JoJo's Bizarre Adventure

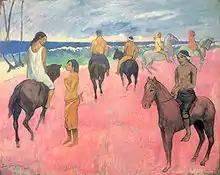
A painting of people riding horses on a beach with red sand.

For "JoJo's Bizarre Adventure", Araki wanted to use a classical method as a base before introducing modern elements. As an example, he often draws in a realistic style but uses surreal colors. Araki aimed to draw real spirits in "JoJo" resulting in him going to the Kappa River in Tōno, Iwate, to get a better understanding of the concept. Araki was inspired by the art of the 1980s, shading techniques in Western art, and classical paintings; the manga coloring is based on calculations rather than consistency, with Araki citing artists like Paul Gauguin as inspiration. He also claimed that mystery is the central theme of the manga, as he was fascinated by it as a child. Furthermore, Araki wanted to explore superpowers and energy in "JoJo's Bizarre Adventure", resulting in various concepts such as Hamon and Stands. He said that the supernatural basis of the fights in his series evened the battlefield for women and children to match up against strong men. Much like the manga's spiritual predecessor, "", the idea of an ultimate being was used in "Phantom Blood" and "Battle Tendency" in the forms of the vampires and the Pillar Men, respectively. For "Stardust Crusaders" in particular, Araki was influenced by role-playing games in designing the characters' skills. This part marked the transition from physical power to an emphasis on mental and spiritual power, with Araki noting that the idea of Stands came from the idea of drawing the heart and soul.